Volkswagen emissions scandal

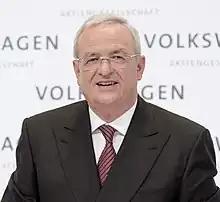
Former Volkswagen AG CEO Martin Winterkorn in March 2015

According to the EPA, Volkswagen had insisted for a year before the outbreak of the scandal that discrepancies were mere technical glitches. Volkswagen fully acknowledged that they had manipulated the vehicle emission tests only after being confronted with evidence regarding the "defeat device".